Christ and the Virgin Diptych

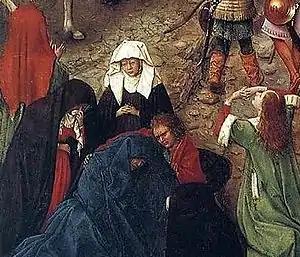
Jan van Eyck, "Crucifixion and Last Judgement diptych", c 1440. Women swoon in mourning at the foot of the cross. Mary is shown in the blue gown, swooning in dramatic grief and despair, supported John the Evangelist.

Bouts depicts the Virgin Mary as the "Mater Dolorosa" ("Our Lady of Sorrows"). She is shown with reddened eyes full of tears that spill down her cheeks. Her head is bowed in grief, and although she looks outwards, her expression is reflective and introspective. Her eyes – like those of Christ on the right panel – are coyly and dignifiedly averted from the viewer. Hers are downcast, his equally tear reddened eyes gaze to his right. In comparison to the passionate and expressively rendered depictions of Mary's suffering in the art of Bouts' near contemporaries Jan van Eyck or Rogier van der Weyden, here, Mary's grief is highly restrained and, according to art historian Joseph Van der Elst, all the more "appealing and deeply moving. She is timeless like human suffering."